HSC-5

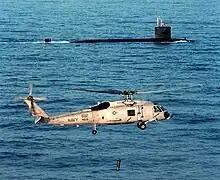
An SH-60F from HS-5 with , in 1996

In 2002 HS-5 Joined the JFKBATGRU Joint Task Group 02-1 and CVW-7 in support of Operation ENDURING FREEDOM from February 2002 to August 2002. HS-5’s prowess and hard work was again rewarded as the year culminated with the squadron again being awarded both the Thach award as well as the Battle "E" for 2002.